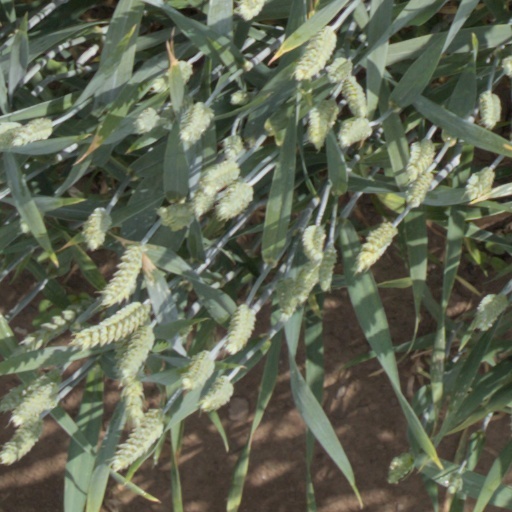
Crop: wheat